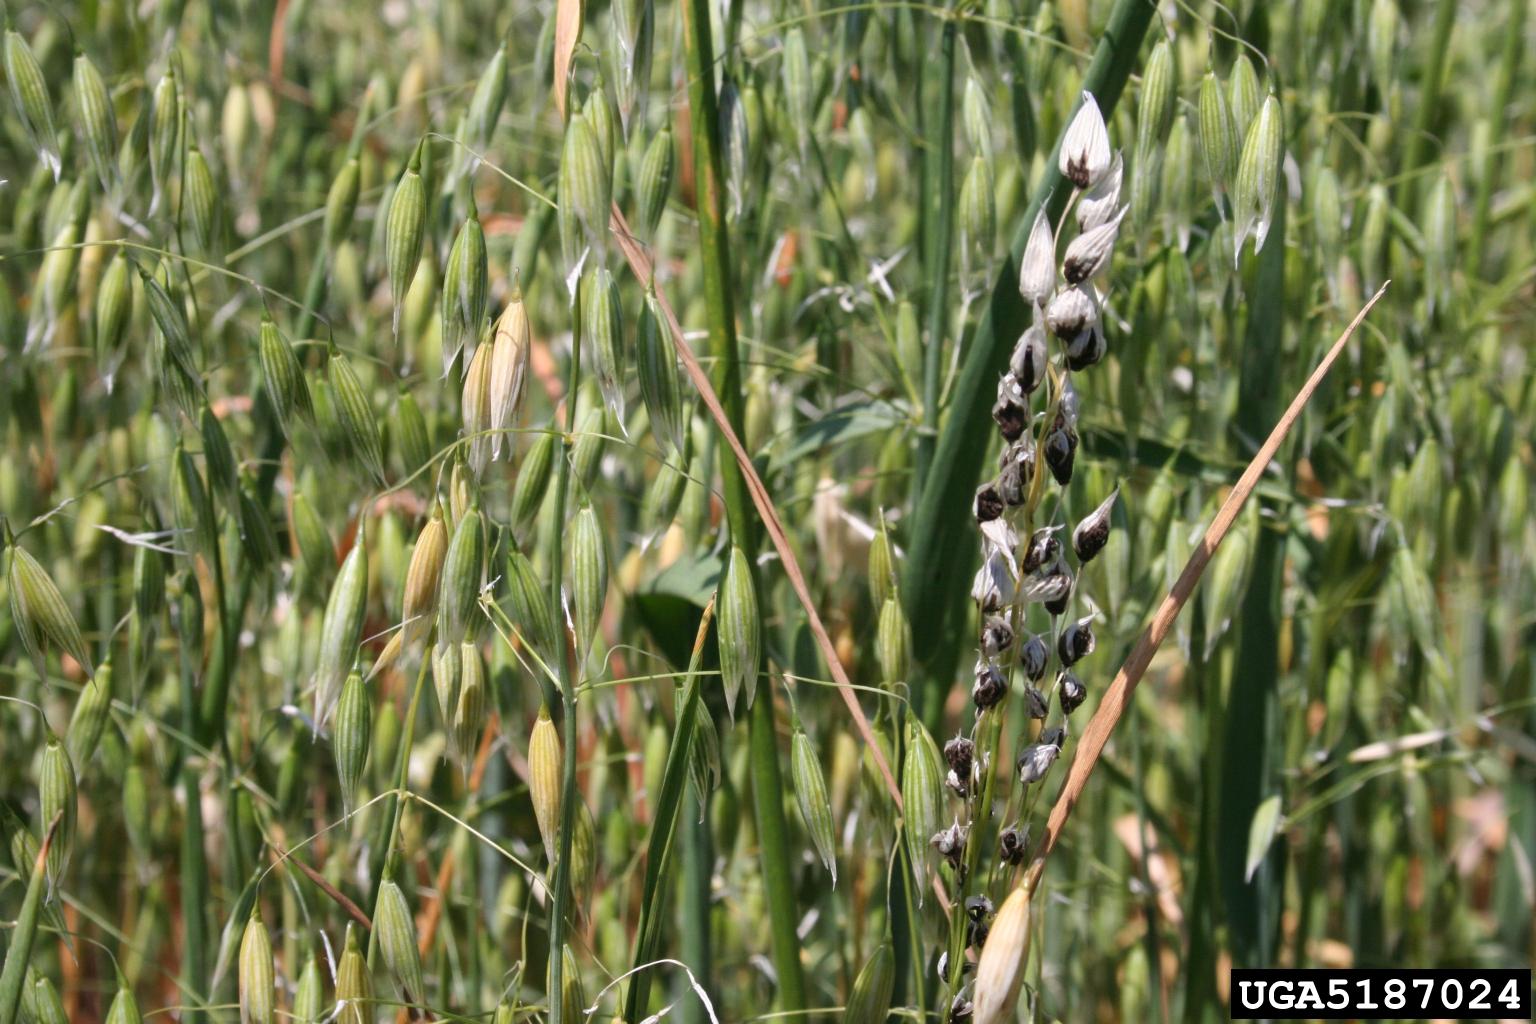
Plant: Wheat
Disease: wheat loose smut